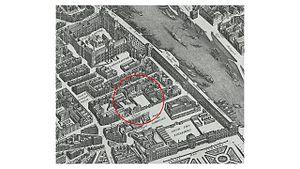
L'hotel de Longueville près du Louvre sur le Plan de Turgot"
L'hôtel de Longueville est un ancien hôtel particulier de Paris situé dans l'actuel 1ᵉʳ arrondissement de Paris, à l'emplacement du palais du Louvre.